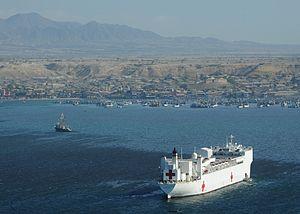
Paita est une ville de l'extrême nord du Pérou et la capitale de la province de Paita, dans la région de Piura. C'est le principal port de cette région, sur l'océan Pacifique. Paita est située à 1 089 km au nord-ouest de la capitale, Lima, et à 57 km au nord-ouest de la capitale régionale, Piura. Elle est peuplée de 69 391 habitants en 2005.